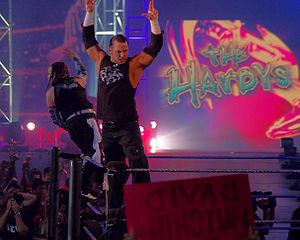
Les Hardy Boyz lors du ECW December to Dismember en 2006. Italiano: Gli Hardys, Matt (in primo piano) e Jeff (sullo sfondo). Português: Entrada da dupla Jeff e Matt.
The Hardy Boyz ou The Hardys était une équipe de catcheurs face composée des deux frères Jeff Hardy et Matt Hardy.